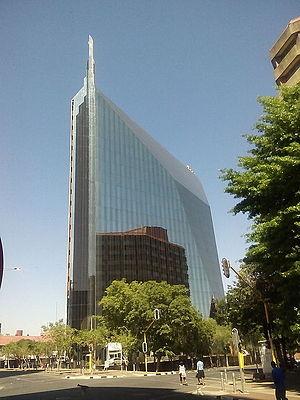
Le 11 Diagonal Street est un gratte-ciel de la ville de Johannesburg, dans la province sud-africaine du Gauteng. Il doit son nom à sa situation géographique.